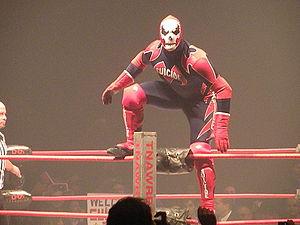
Frankie Kazarian, suicide, tna zenith paris
Frankie Kazarian, plus connu sous le diminutif de Kazarian, est un catcheur américain travaillant pour la Ring of Honor.